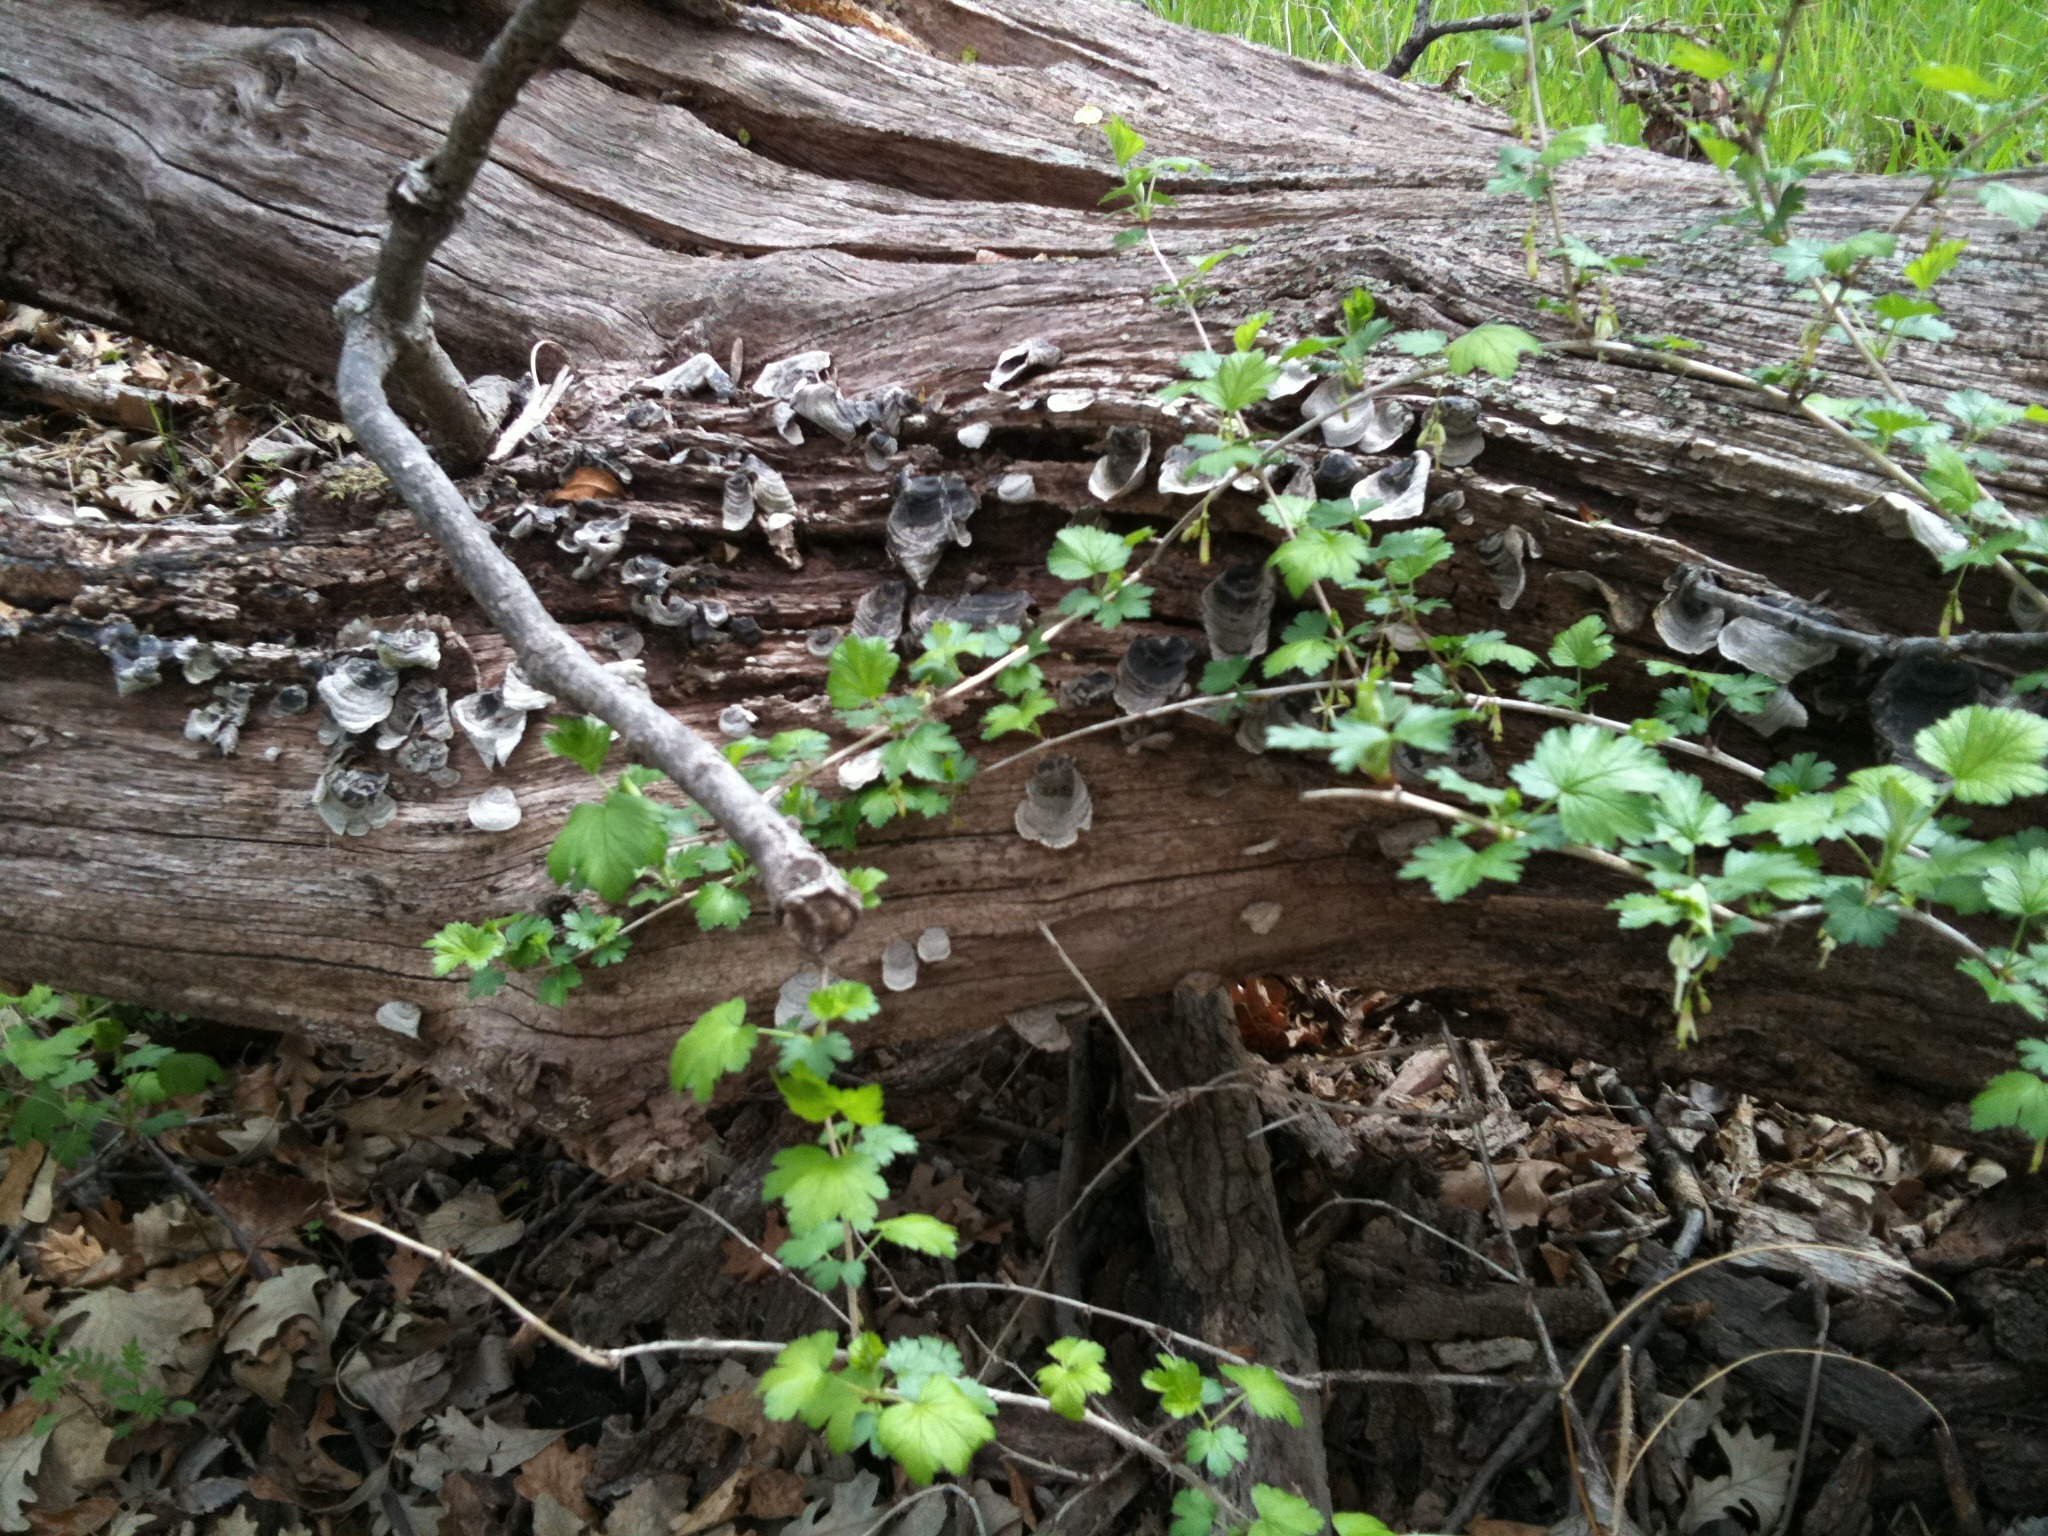
landscape, tree, nature, plant, leaf, flower, trunk, old, bark, produce, soil, garden, flora, plants, wildflower, shrub, woodland, land plant